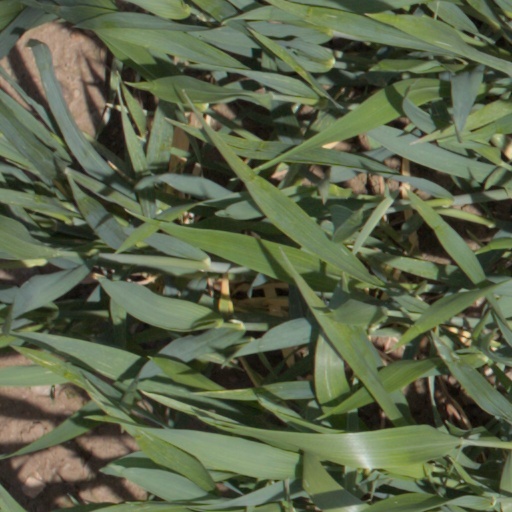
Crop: wheat